Drago (wrestler)

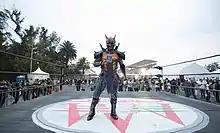
Drago in 2019

On April 20, 2011, Soto debuted under a new character Drago and was given a major push as a face fighting for AAA in the war against "La Sociedad" and "Los Bizarros". Drago then joined forces with La Parka, Dark Cuervo, Dark Espíritu and Dark Ozz to form "El Inframundo" ("The Underworld"). On December 16 at Guerra de Titanes, Vampiro became the new leader of "El Inframundo", replacing La Parka, who had recently turned "rudo" and joined "La Sociedad". On July 19, 2013, Drago and Faby Apache defeated Halloween and Mari Apache for the AAA World Mixed Tag Team Championship. On August 11, Drago and fellow AAA worker Argenis made their debuts for All Japan Pro Wrestling in Tokyo, defeating Kenso and Sushi in a tag team match. Even before their first match in the promotion, Drago and Argenis were named the number one contenders to the All Asia Tag Team Championship, held by Burning members Atsushi Aoki and Kotaro Suzuki. In the build-up to the August 25 title match, Drago and Argenis began working against the Burning stable, defeating Aoki and Yoshinobu Kanemaru on August 14 and Suzuki and Kanemaru on August 16. On August 25, Drago and Argenis failed in their attempt to capture the All Asia Tag Team Championship from Aoki and Suzuki. On April 19, 2014, Drago and Apache lost the AAA World Mixed Tag Team Championship to Pentagón Jr. and Sexy Star. On June 14, Drago won AAA's 2015 "Alas de Oro".